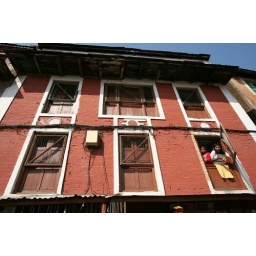
Children peek out from a window in a building on the grounds of the Swayambhunath Temple.